Poro Point

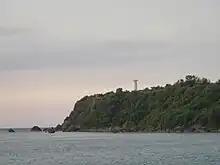
The lighthouse at Poro Point

Poro Point forms the western boundary of San Fernando Bay where the city's downtown core and international seaport are located. To the south, it overlooks Lingayen Gulf which spreads all the way into the northern coast of Pangasinan up to Santiago Island in Bolinao. The headland is about wide rising gently to the northwest to an elevation of . White cliffs are prominent features along its western coastline. The southern side of the peninsula contains the 65.5-hectare Greek-inspired Thunderbird Resort with white-sand beaches, a nine-hole golf course and an artificial lake completed in 2008.